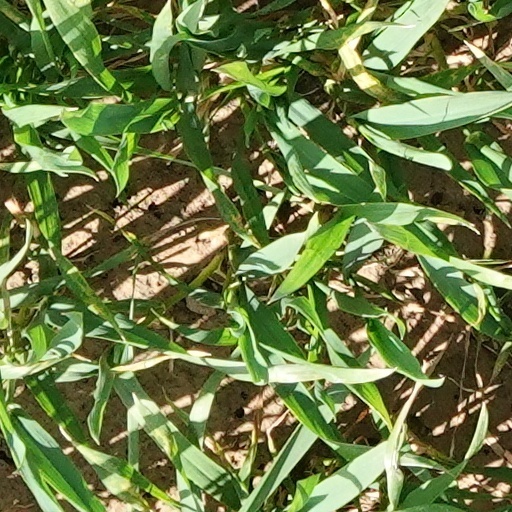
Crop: wheat